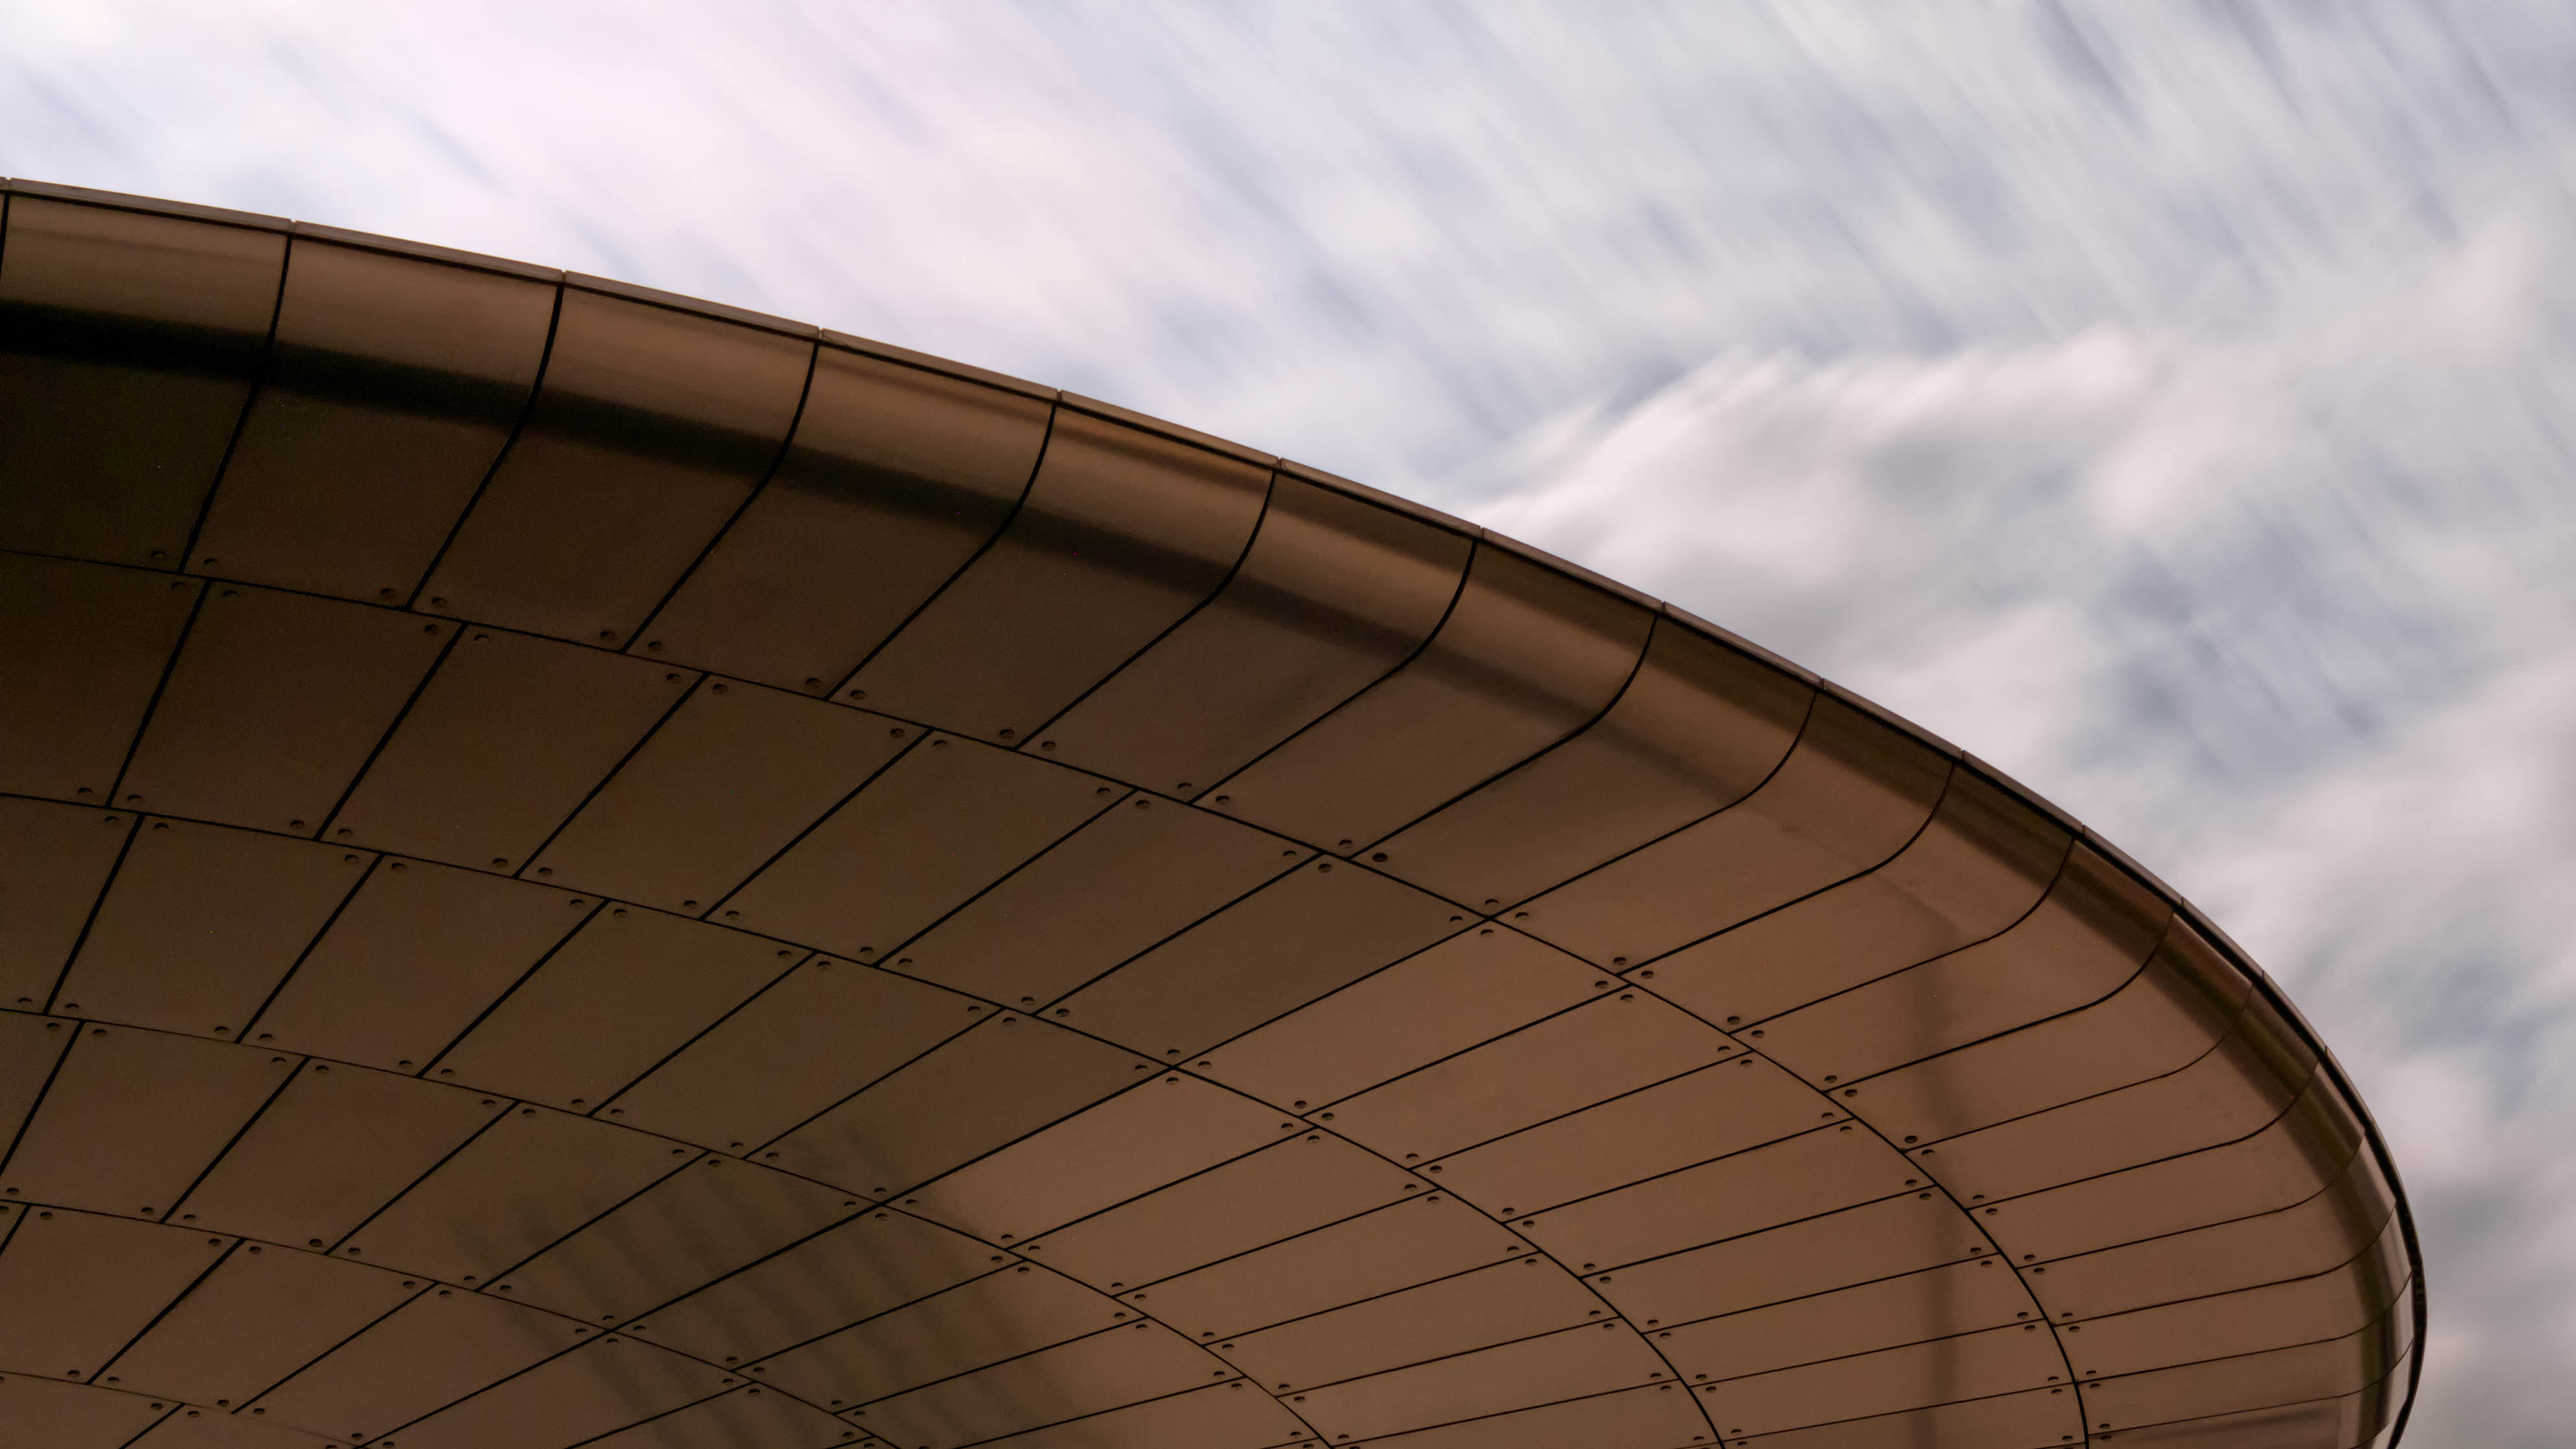
architecture, sky, roof, line, cloud, Material property, pattern, building, Tints and shades, facade, daylighting, metal